Irene Dische

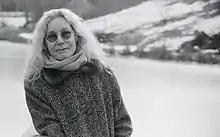

Irene Dische (born February 13, 1952) is an American-Austrian author, journalist, screenwriter, and librettist whose work explores the German-Jewish experience, alienation, and exile.